A Severed Head (film)

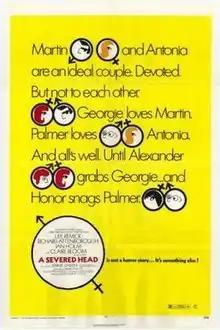

A Severed Head is a 1970 British comedy-drama film directed by Dick Clement, and starring Claire Bloom, Lee Remick, Richard Attenborough, and Ian Holm. It was written by Frederic Raphael based on the 1961 novel of the same name by Iris Murdoch.